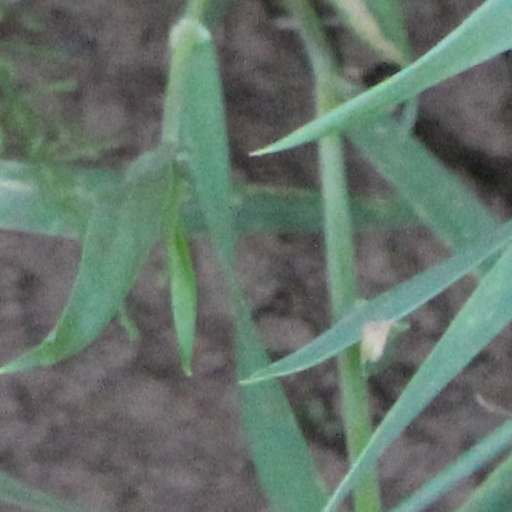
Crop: wheat